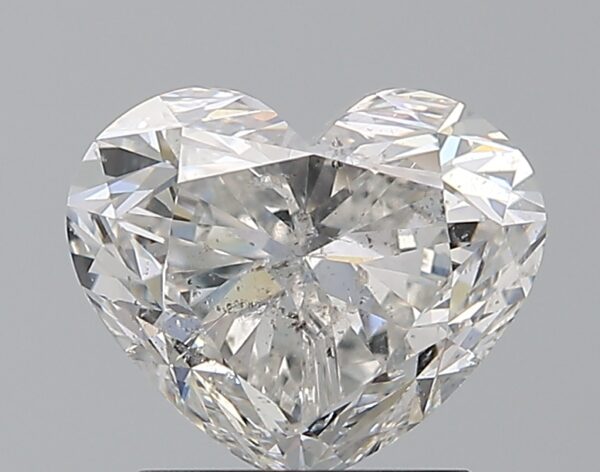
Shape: heart
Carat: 2
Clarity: SI2
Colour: F
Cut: VG
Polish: EX
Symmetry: EX
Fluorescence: N
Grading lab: IGI
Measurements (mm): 7.03 x 8.5 x 5.13